Tsurugaoka Hachimangū

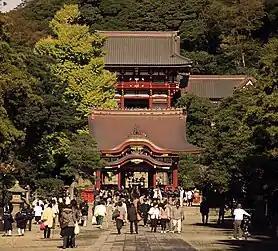
The approach to the Senior Shrine ("hongū").

is the most important Shinto shrine in the city of Kamakura, Kanagawa Prefecture, Japan. The shrine is a cultural center of the city of Kamakura and serves as the venue of many of its most important festivals with two museums.